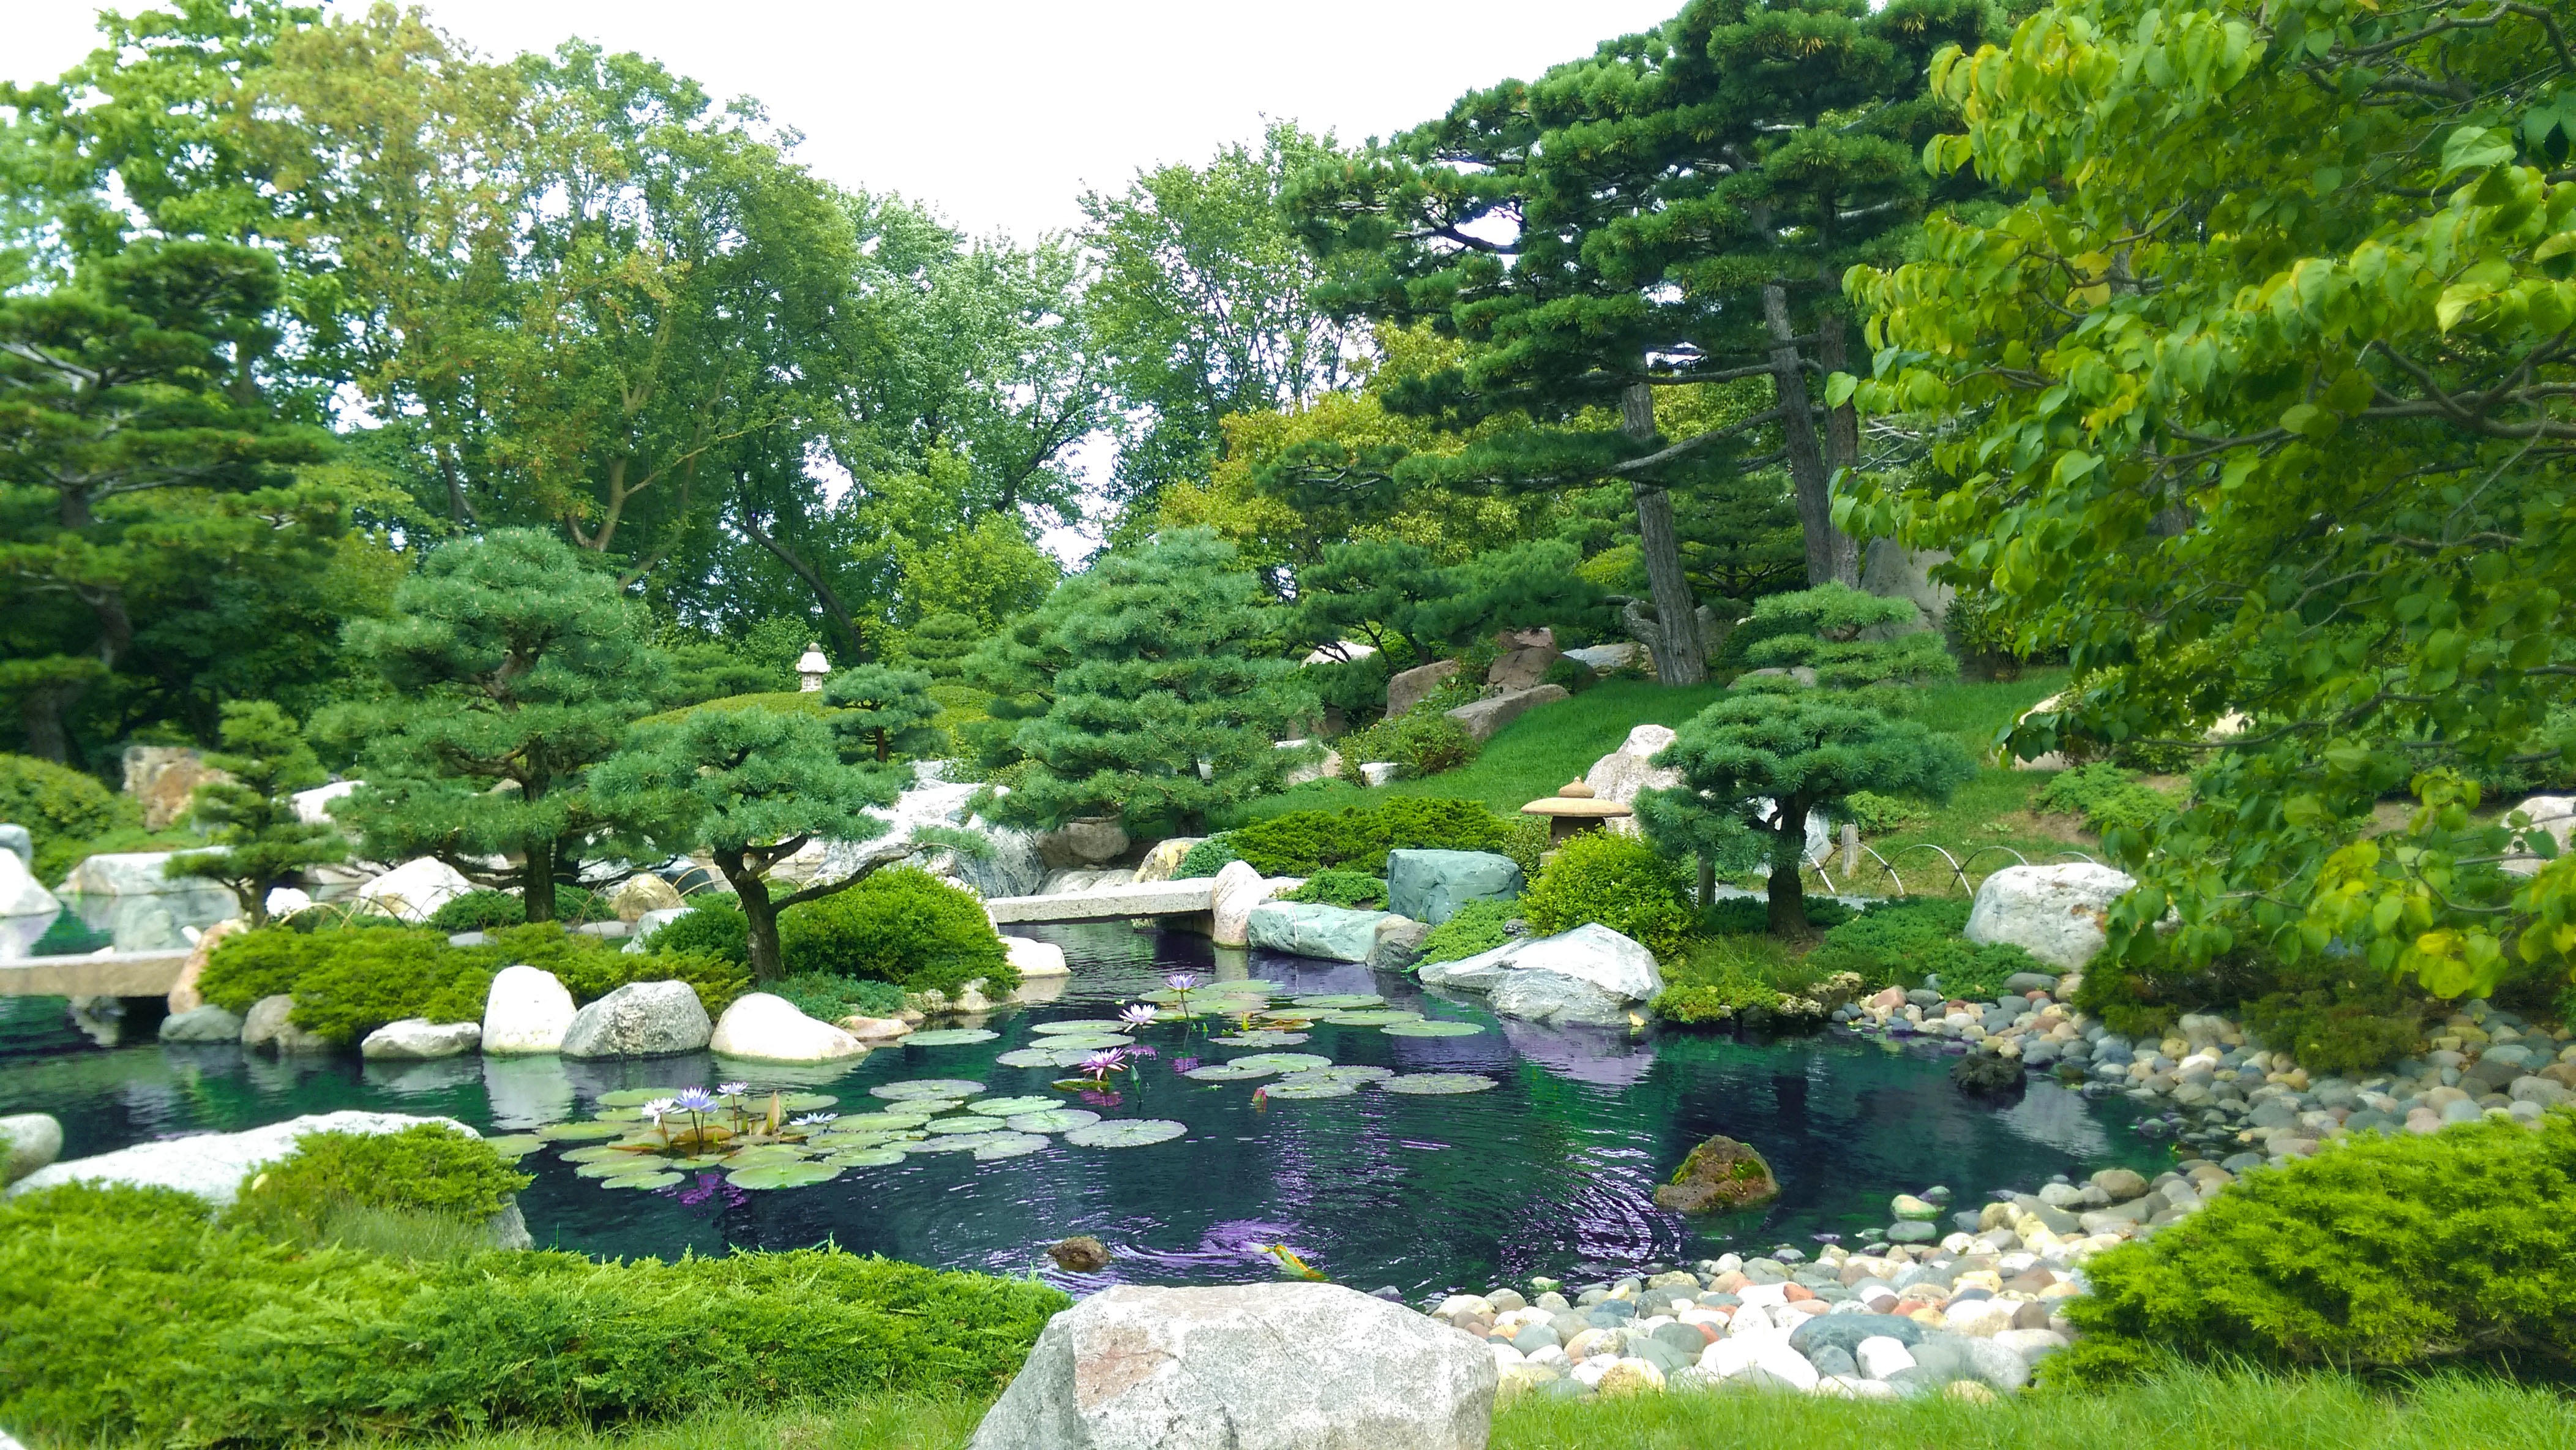
lawn, flower, pond, backyard, botany, garden, landscaping, botanical garden, yard, ecosystem, landscape architect, garden designer